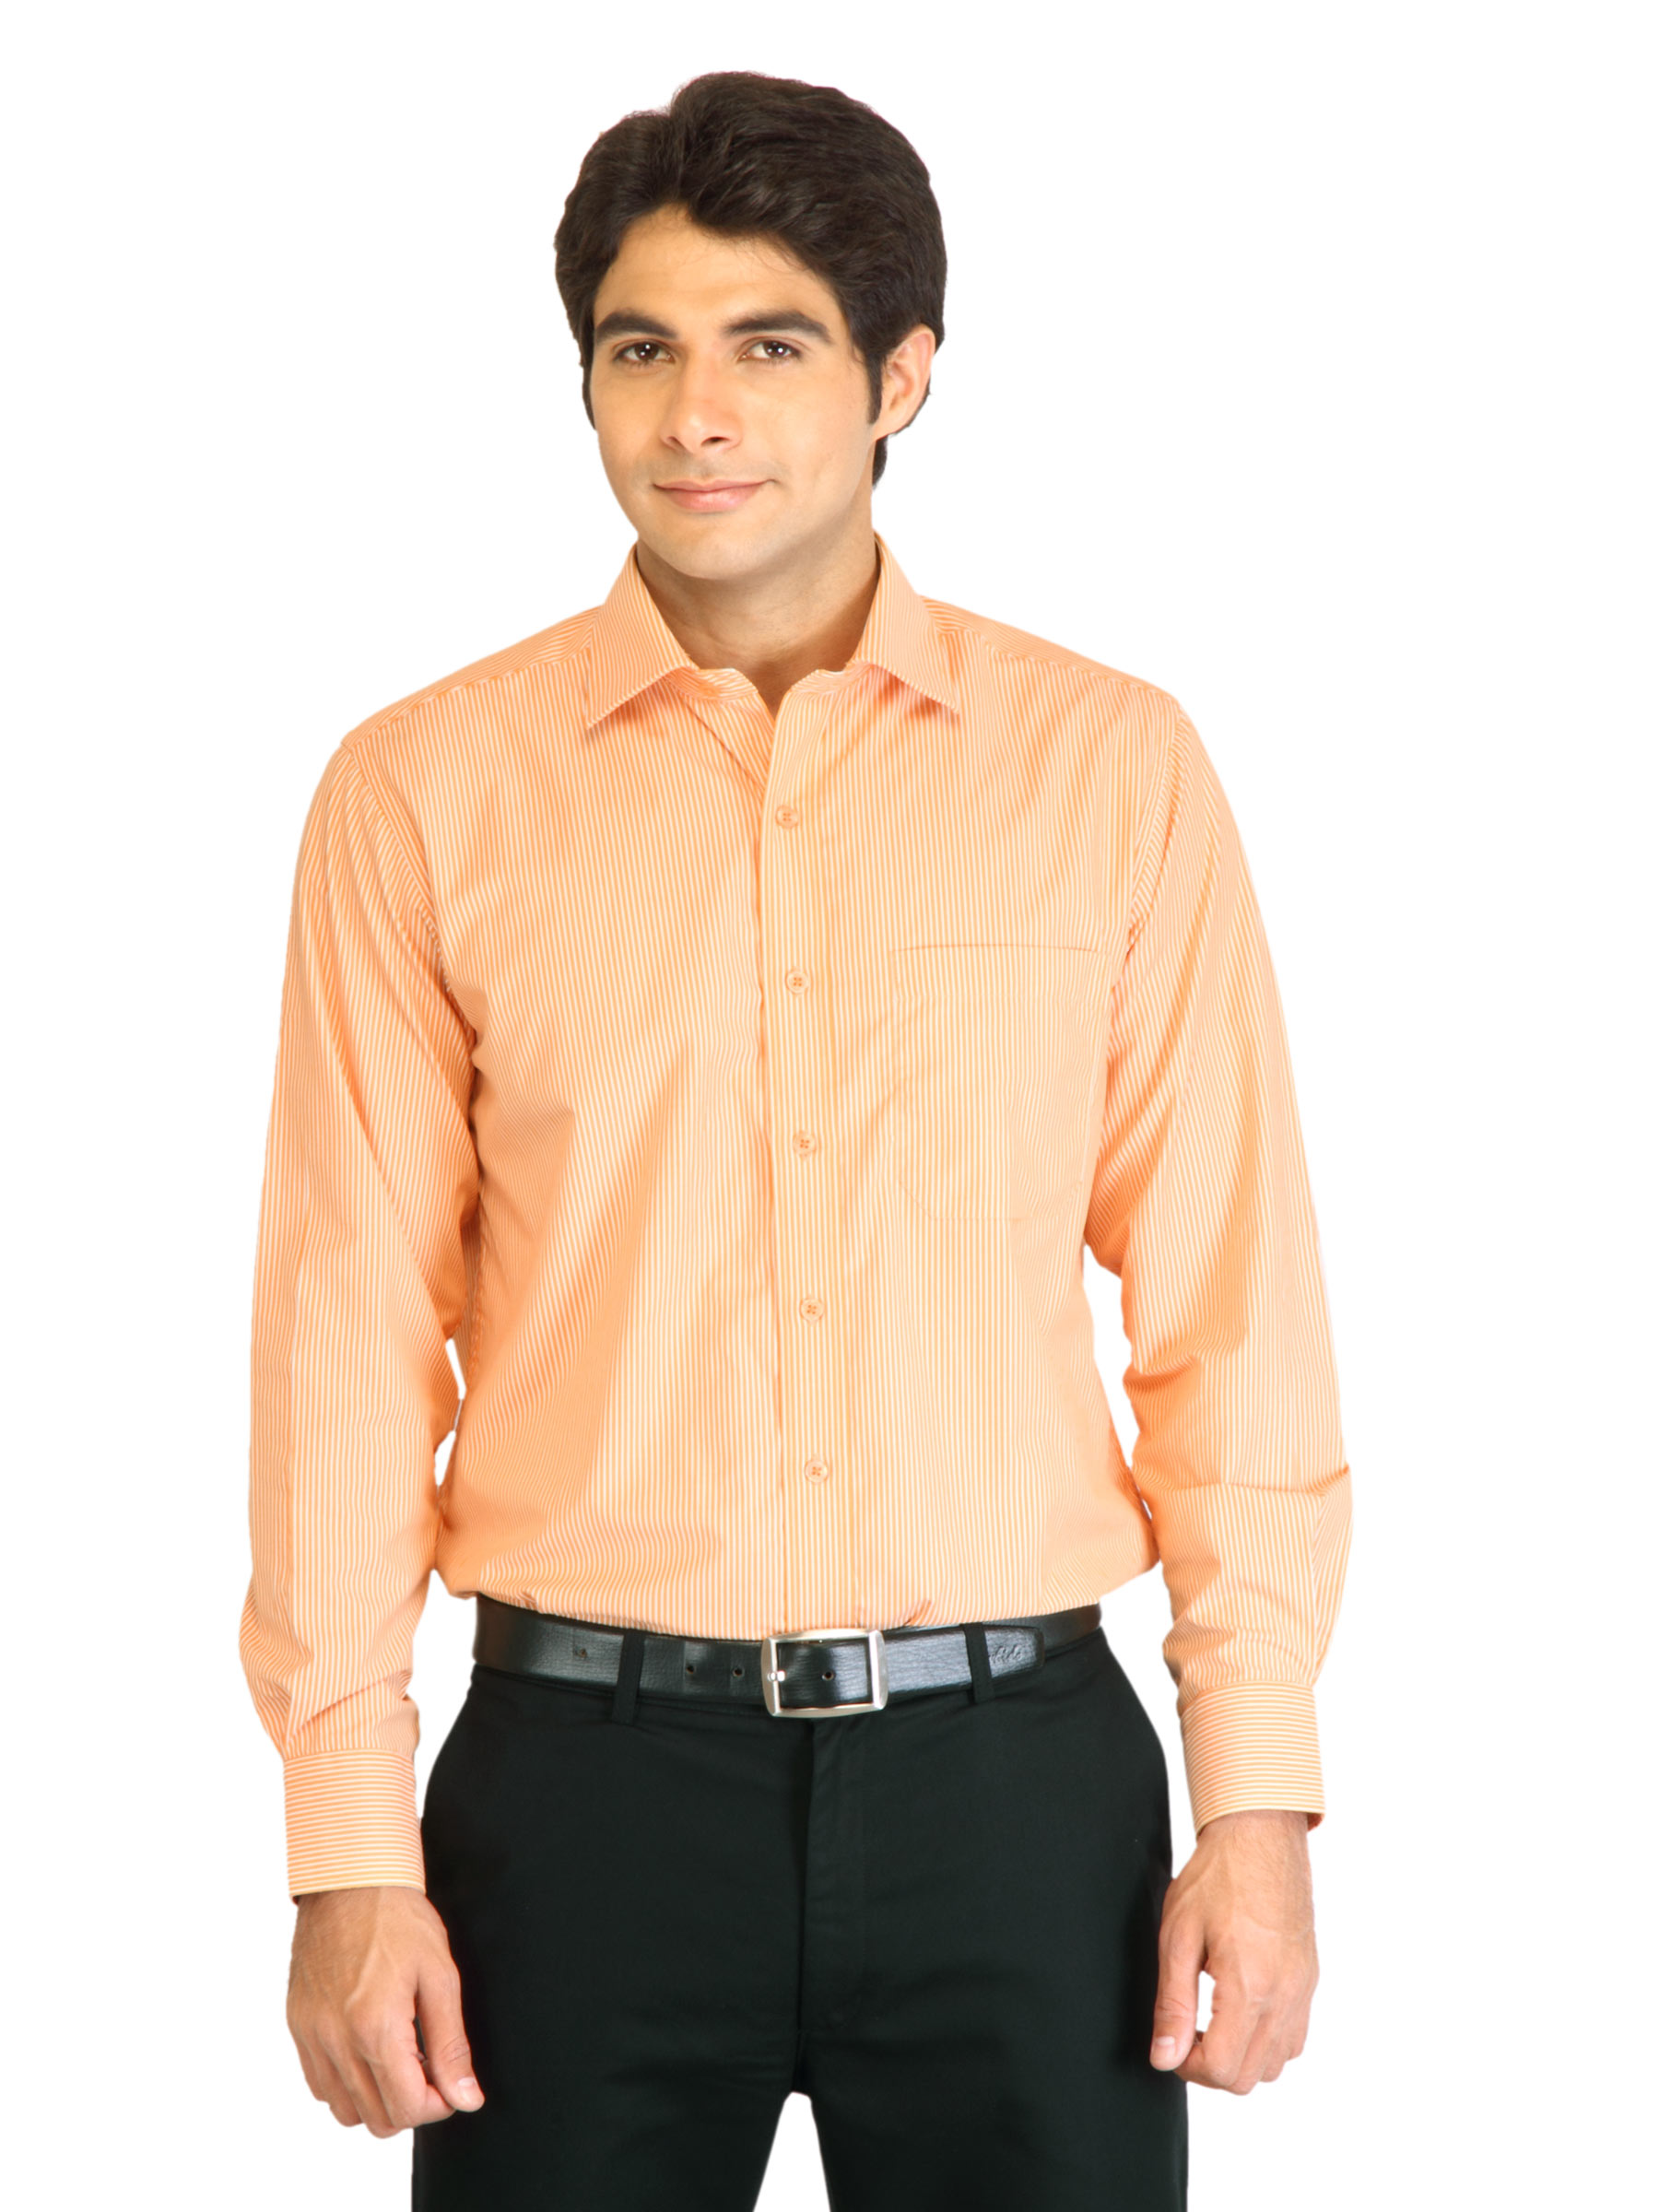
Peter England Men Stripes Orange Shirt
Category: Apparel / Topwear / Shirts
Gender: Men
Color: Orange
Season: Fall 2011
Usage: Formal